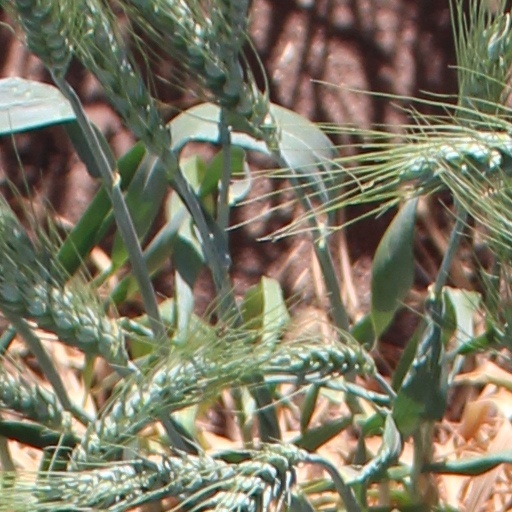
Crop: wheat